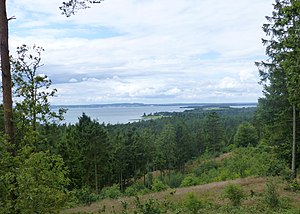
Uldrup Bakker
Udsigt fra Blakshøj mod sydvest over Horsens Fjord, med Vorsø i baggrunden
Blakshøj udsigt mod syd over Alrø
Uldrup Bakker bedre kendt som Sondrup Bakker er nogle 50 – 73 meter høje skovbevoksede bakker ved nordsiden af Horsens Fjord, vest for godset Åkær og Åkær Å, med Hundslund mod nord, og Søvind mod vest. Området er en del af en større naturfredning på i alt 2.120 ha. fra som også omfatter øen Vorsø i Horsens Fjord. Højeste punkt er Blakshøj på 73 moh.